Les Hill (footballer)

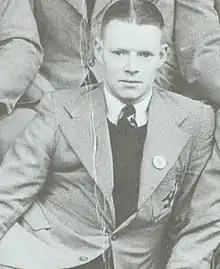
Hill during his Collingwood career

Albert Leslie Hill (19 April 1916 – 30 May 1993) was an Australian rules footballer who played with Collingwood, Fitzroy and North Melbourne in the Victorian Football League (VFL). He went to Terang as coach in 1948.